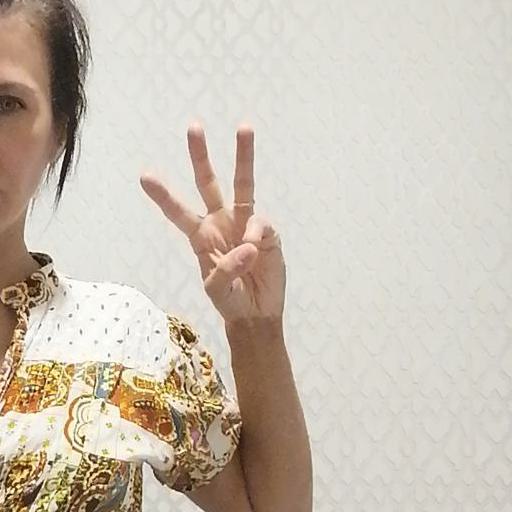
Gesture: three